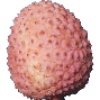
Label: Lychee 1